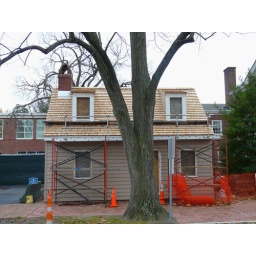
This is the oldest surviving wooden house in Dover.